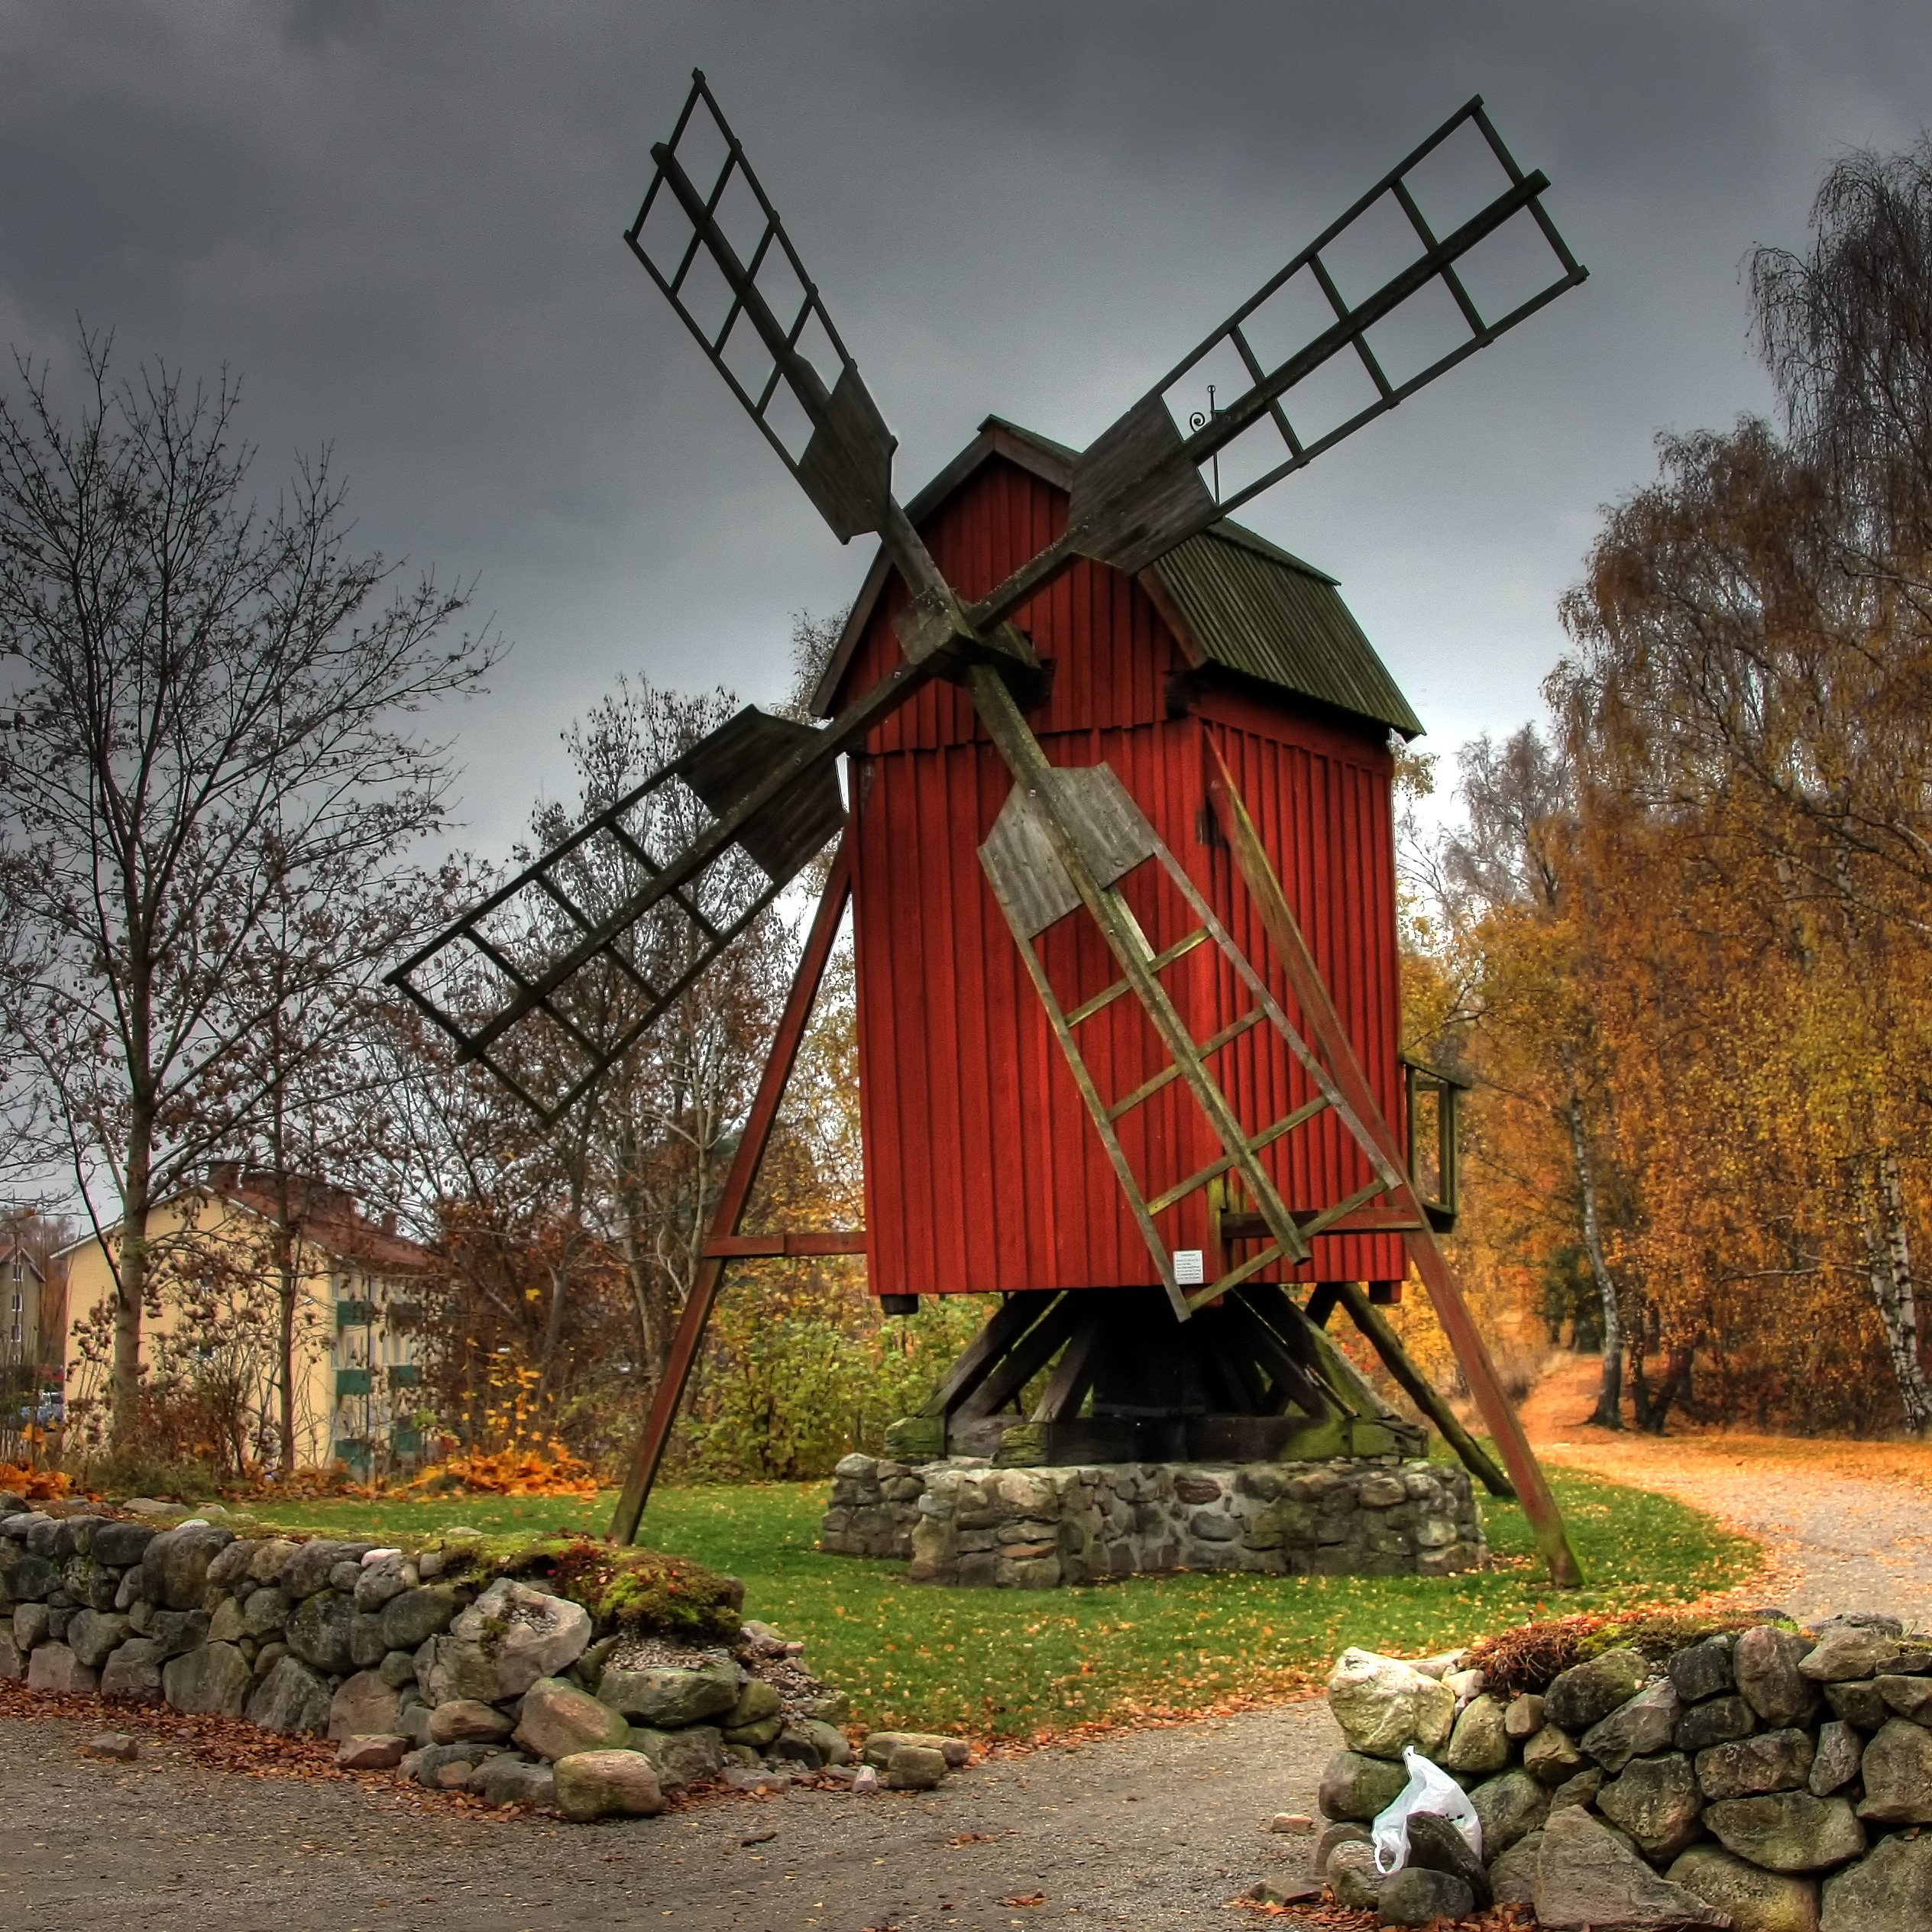
nature, fall, windmill, wind, building, barn, autumn, trees, outside, hdr, mill, sweden, rural area, hassleholm